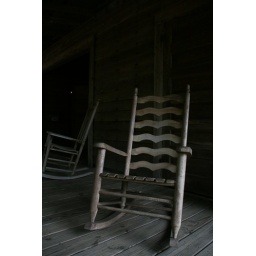
This is not a black and white despite its appearance.  Just a lot of unpainted wood by natural light.